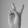
ASL letter: V